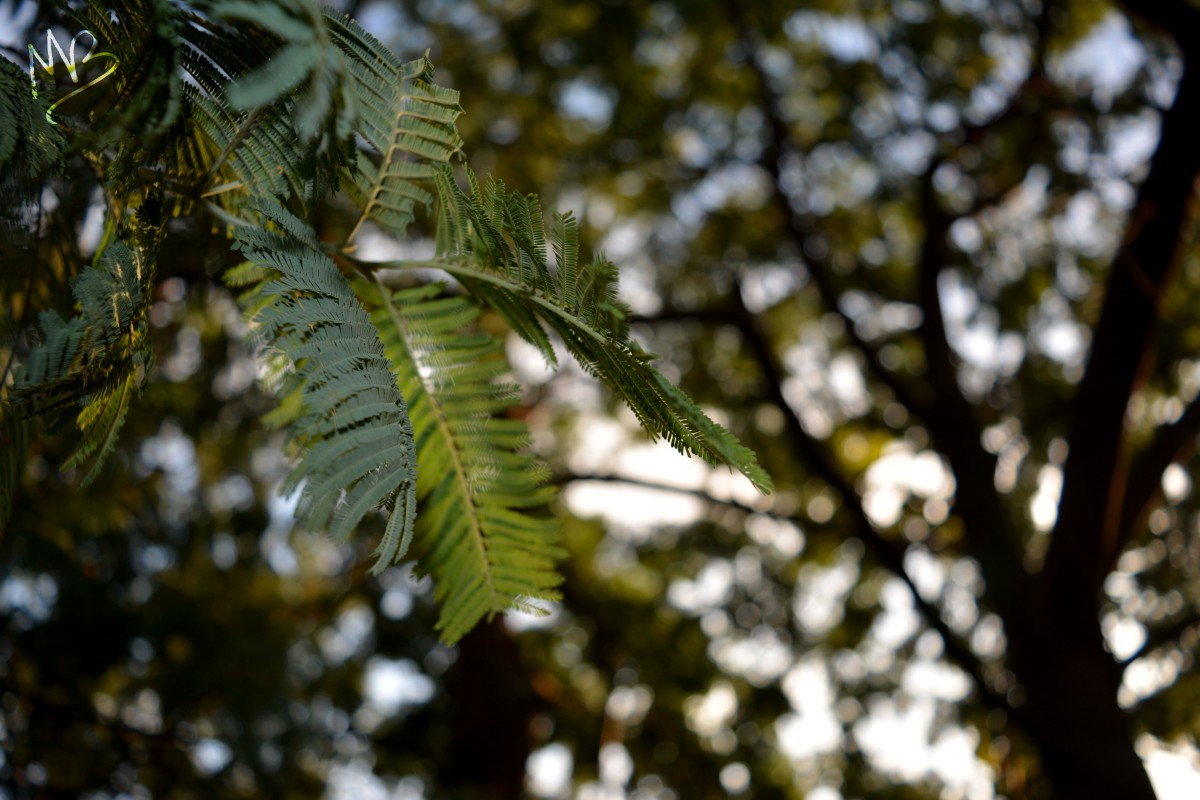
Tags: nature, forest, branch, blossom, winter, sunlight, leaf, flower, spring, green, autumn, botany, flora, season, twig, close up, deciduous, woodland, habitat, macro photography, natural environment, plant stem, woody plant